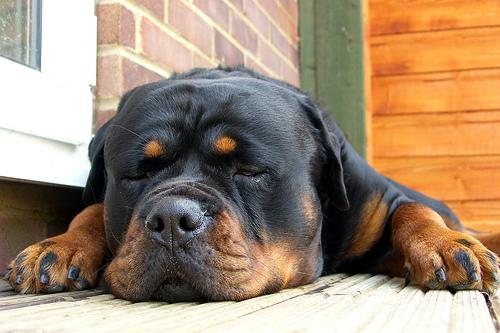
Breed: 224-n000060-Rottweiler